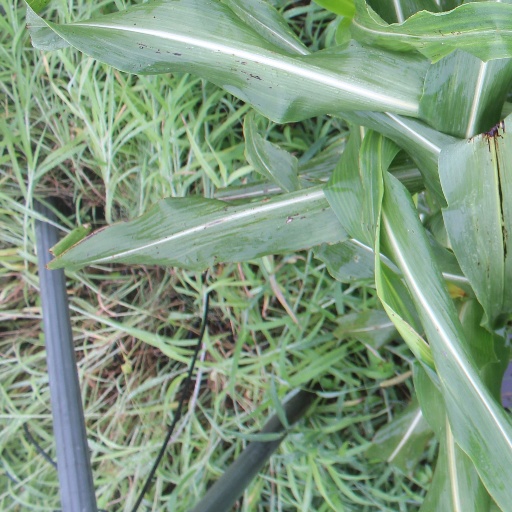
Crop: sorghum